William Faulkner

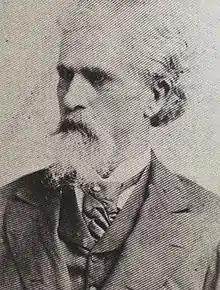
Faulkner was influenced by stories of William Clark Falkner, his paternal great-grandfather and namesake.

Faulkner was born on September 25, 1897, in New Albany, Mississippi, the first of four sons of Murry Cuthbert Falkner and Maud Butler. His family was upper middle-class, but "not quite of the old feudal cotton aristocracy". After Maud rejected Murry's plan to become a rancher in Texas, the family moved to Oxford, Mississippi in 1902, where Faulkner's father established a livery stable and hardware store before becoming the University of Mississippi's business manager. Except for short periods elsewhere, Faulkner lived in Oxford for the rest of his life.